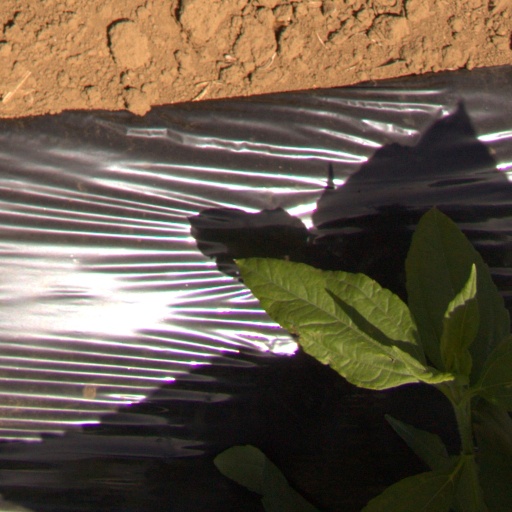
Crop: Jerusalem artichoke